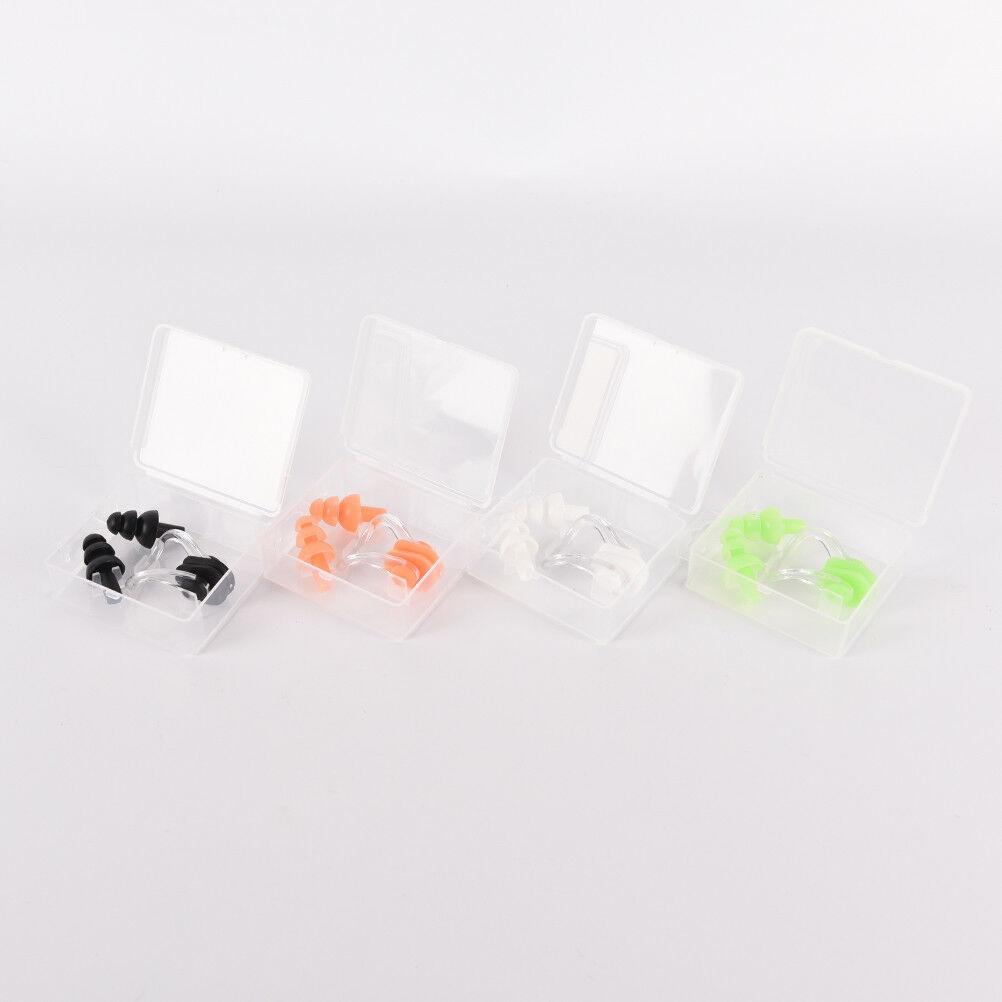
Black Waterproof Soft Silicone Swimming Set Nose Clip + Ear Plug Kits Boxed Kw
ITEM NAME:Black Waterproof Soft Silicone Swimming Set Nose Clip + Ear Plug Kits Boxed Kw note:.Type: Swimming Ear Plugs & Nose Clip Set. Quantity: 1 set. Due to the difference between different monitors, the picture may not reflect the actual color of the item. Color: Black.
Brand: Shop2IndiaBei
Category: Sporting Goods > Outdoor Recreation > Boating & Water Sports > Swimming > Swimming Nose Clips